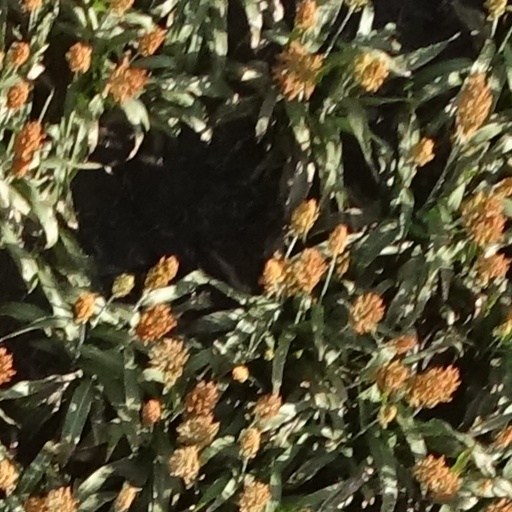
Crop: sorghum